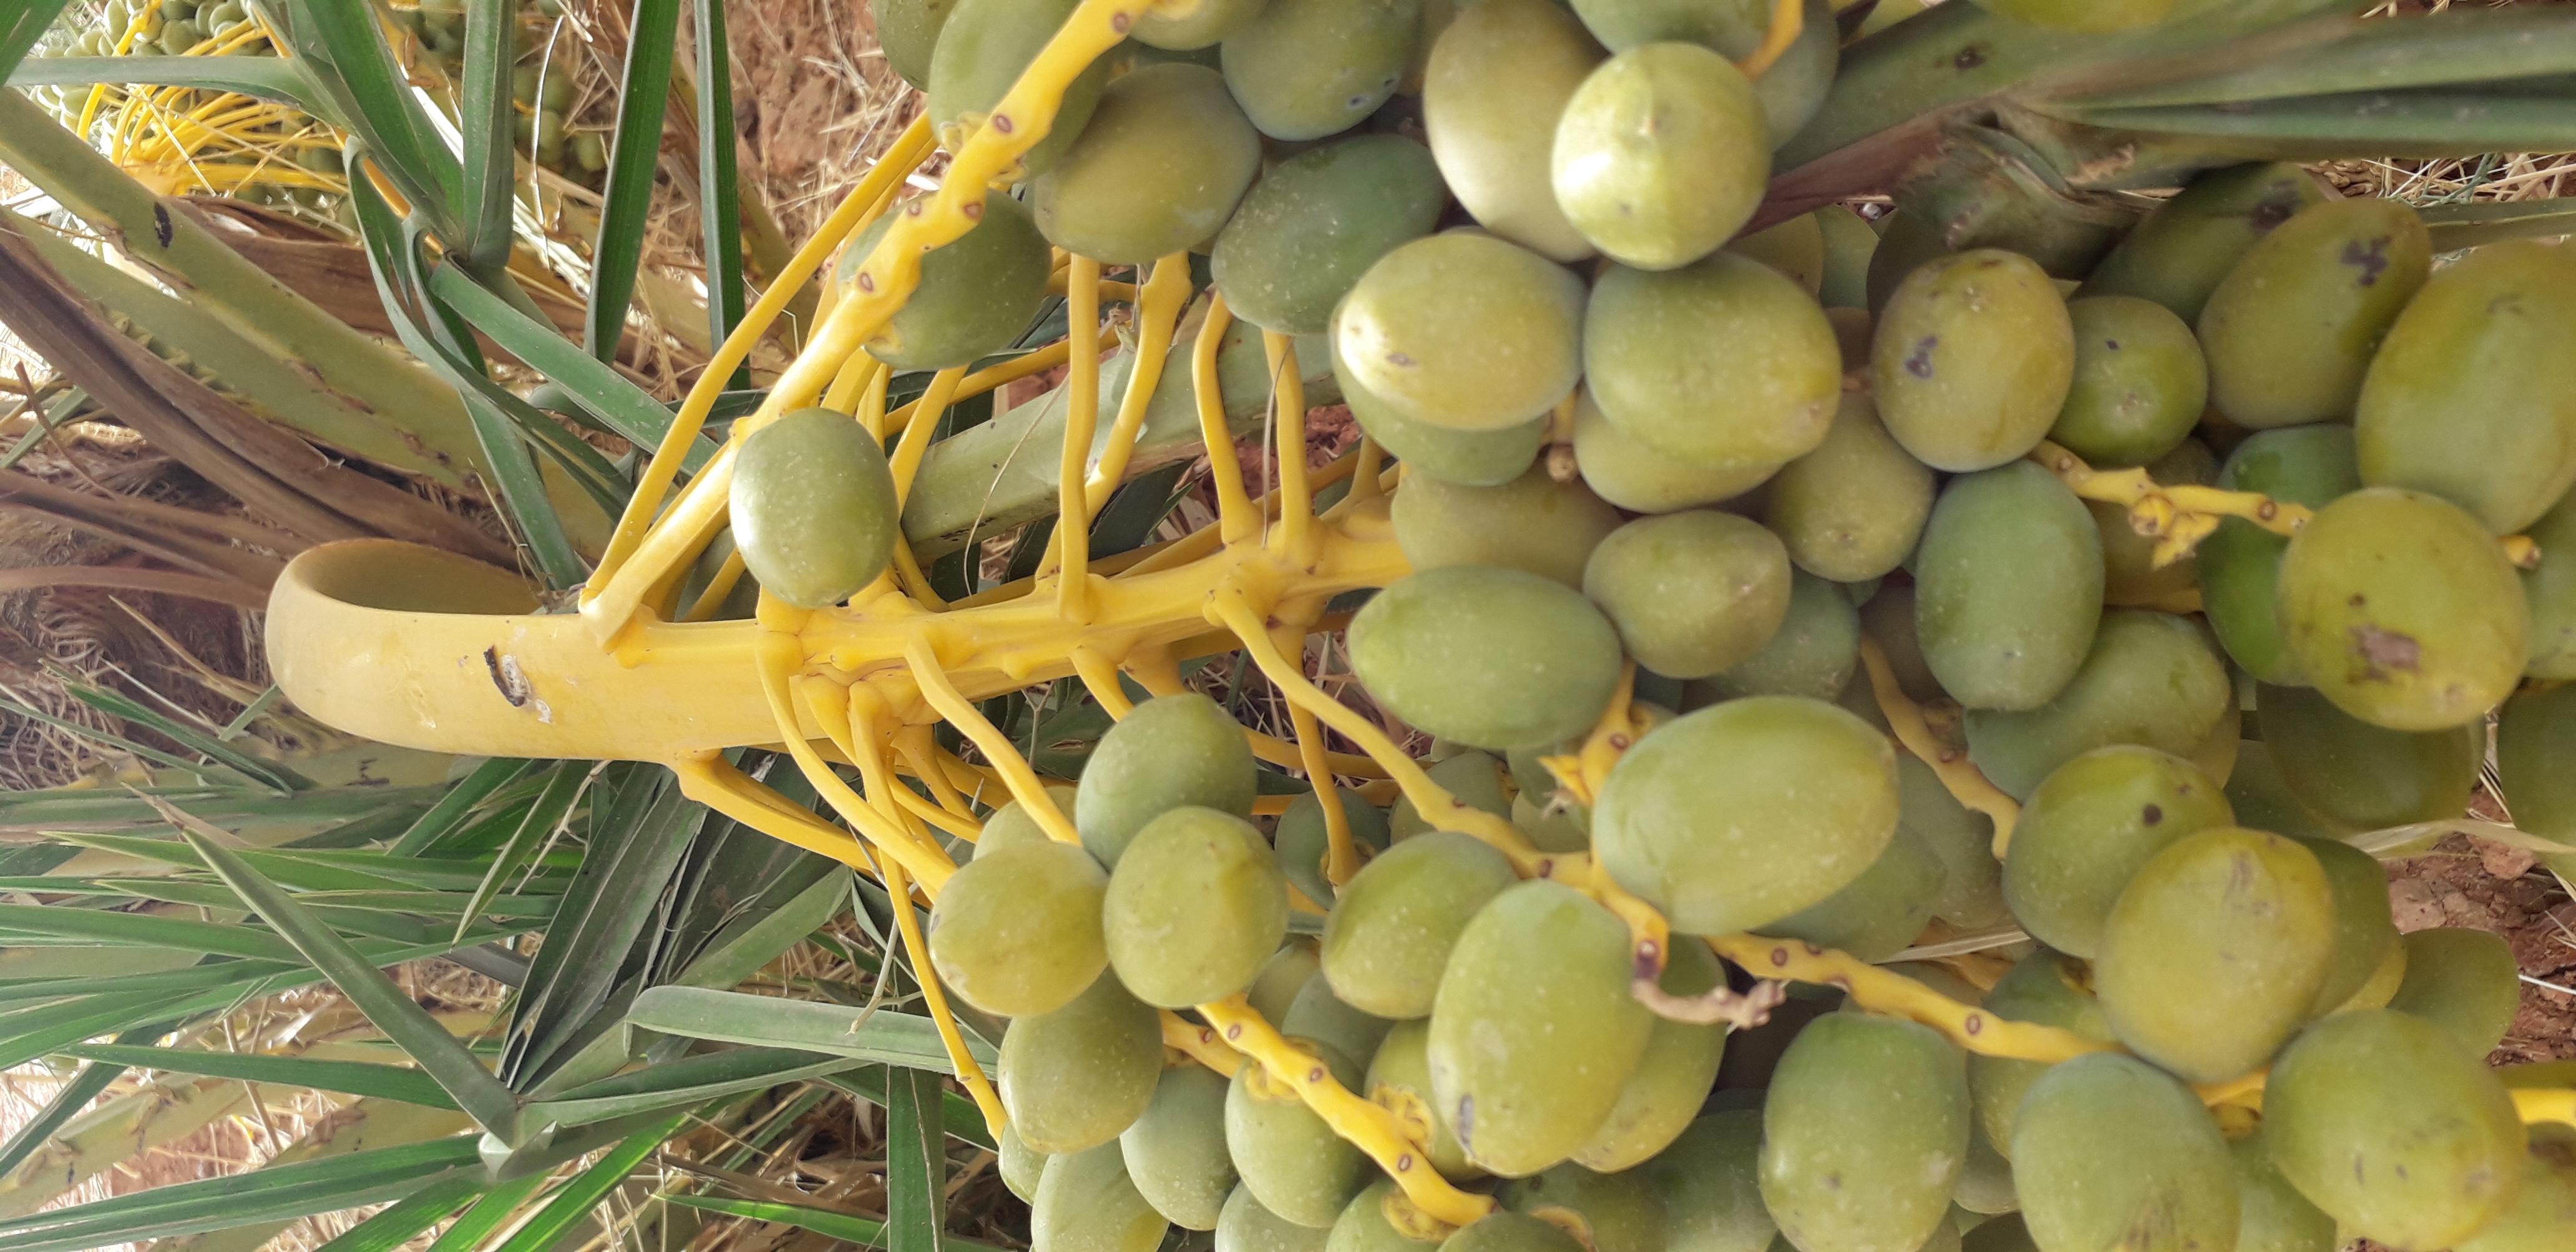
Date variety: kholt